AICAR Business School

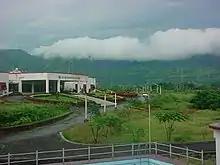
AICAR Campus

The school is located at Neral, Maharashtra, in the foothills of Matheran, near Karjat, beside the Ulhas River.